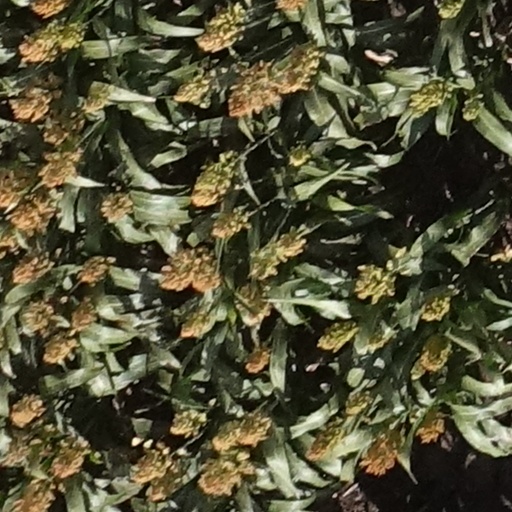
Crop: sorghum